Chauncey S. Sage

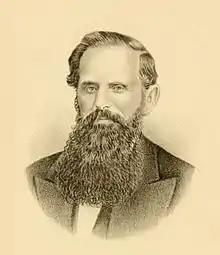
Chauncey S. Sage (1877)

Chauncey S. Sage (September 5, 1816 – November 23, 1890) was an American businessman and politician from New York.